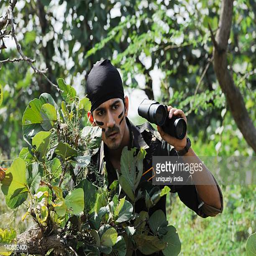
soldier holding binoculars in a forest